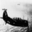
Label: airplane